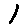
Label: 1